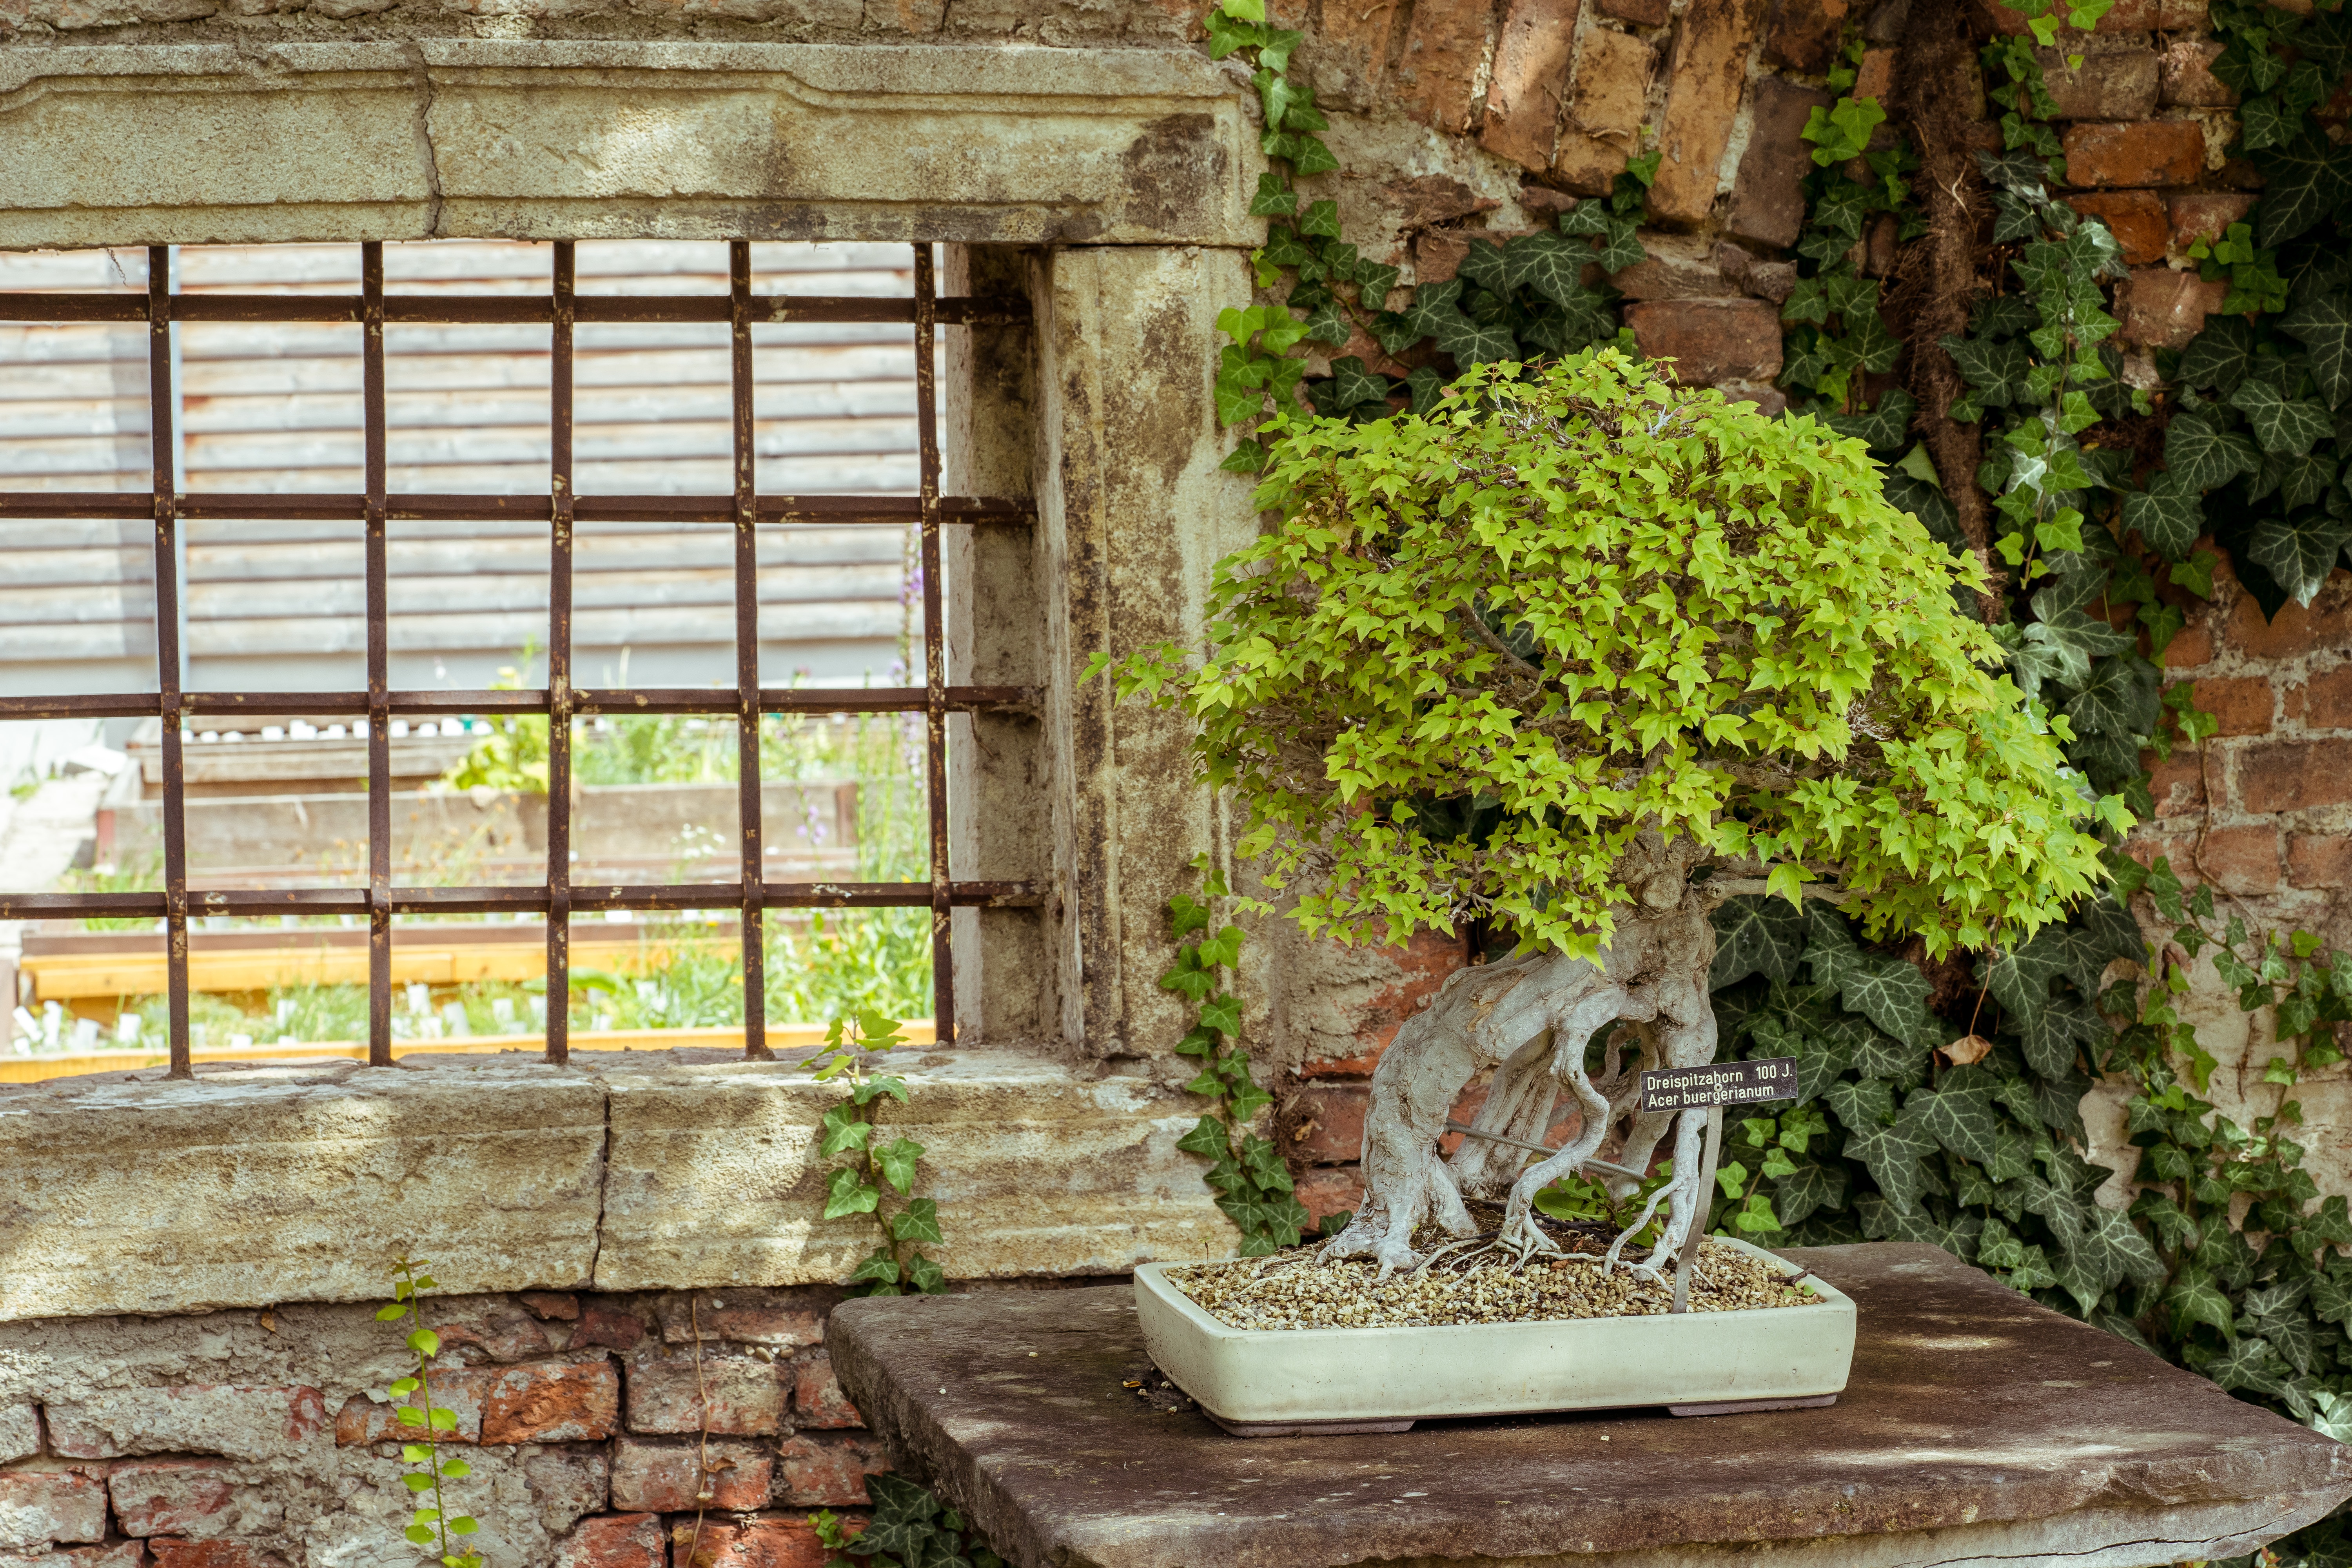
tree, plant, flower, home, backyard, botany, garden, houseplant, courtyard, yard, bonsai